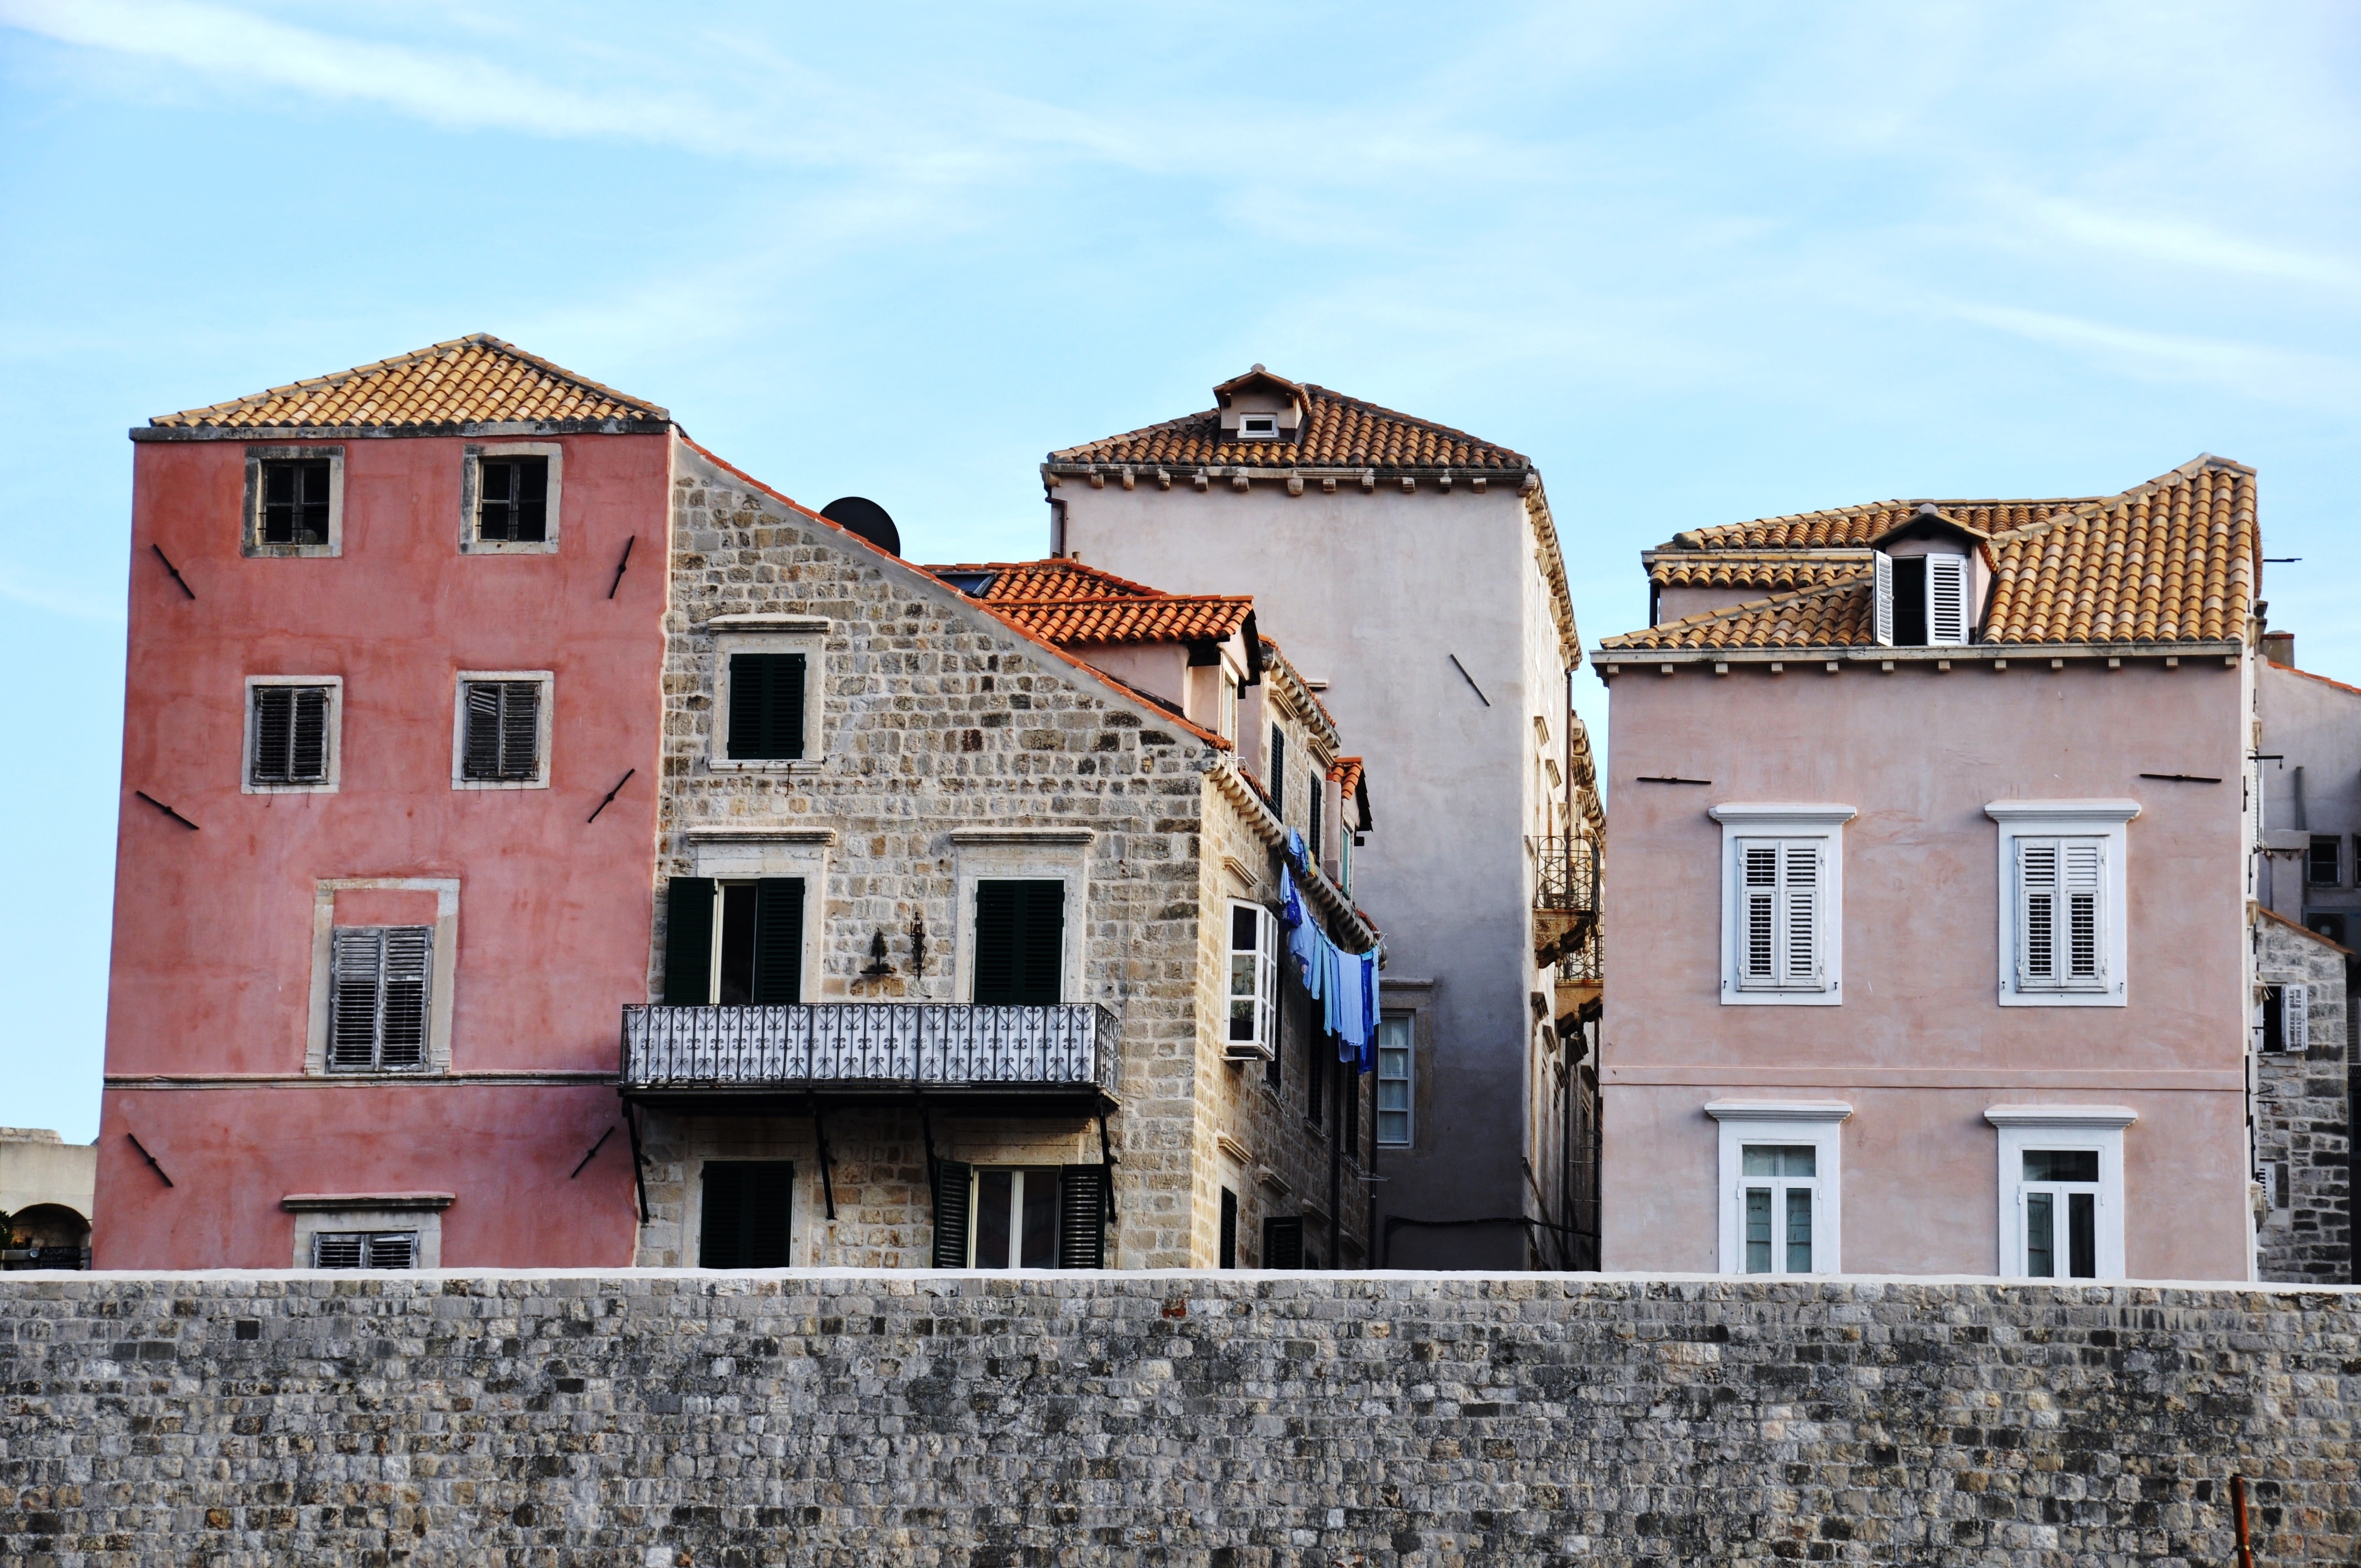
architecture, house, window, town, building, home, wall, village, cottage, facade, property, brick, croatia, houses, dubrovnik, estate, neighbourhood, urban area, residential area, human settlement